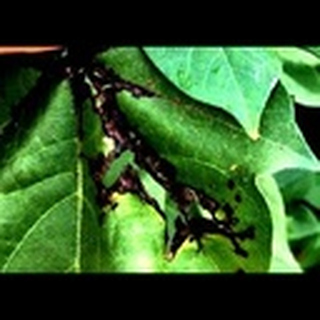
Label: cotton_bacterial_blight